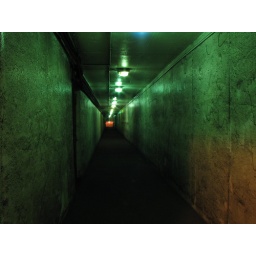
Landscape version. This is a corridor underneath a steel plant's plate mill.